Edgar Stillman Kelley

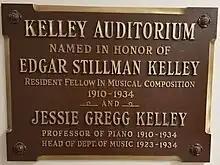
Plaque in the lobby of current day Presser Hall marking Kelley's namesake of the former auditorium.

The former auditorium in Presser Hall at Western College for Women was named in honor of Kelley and his wife.